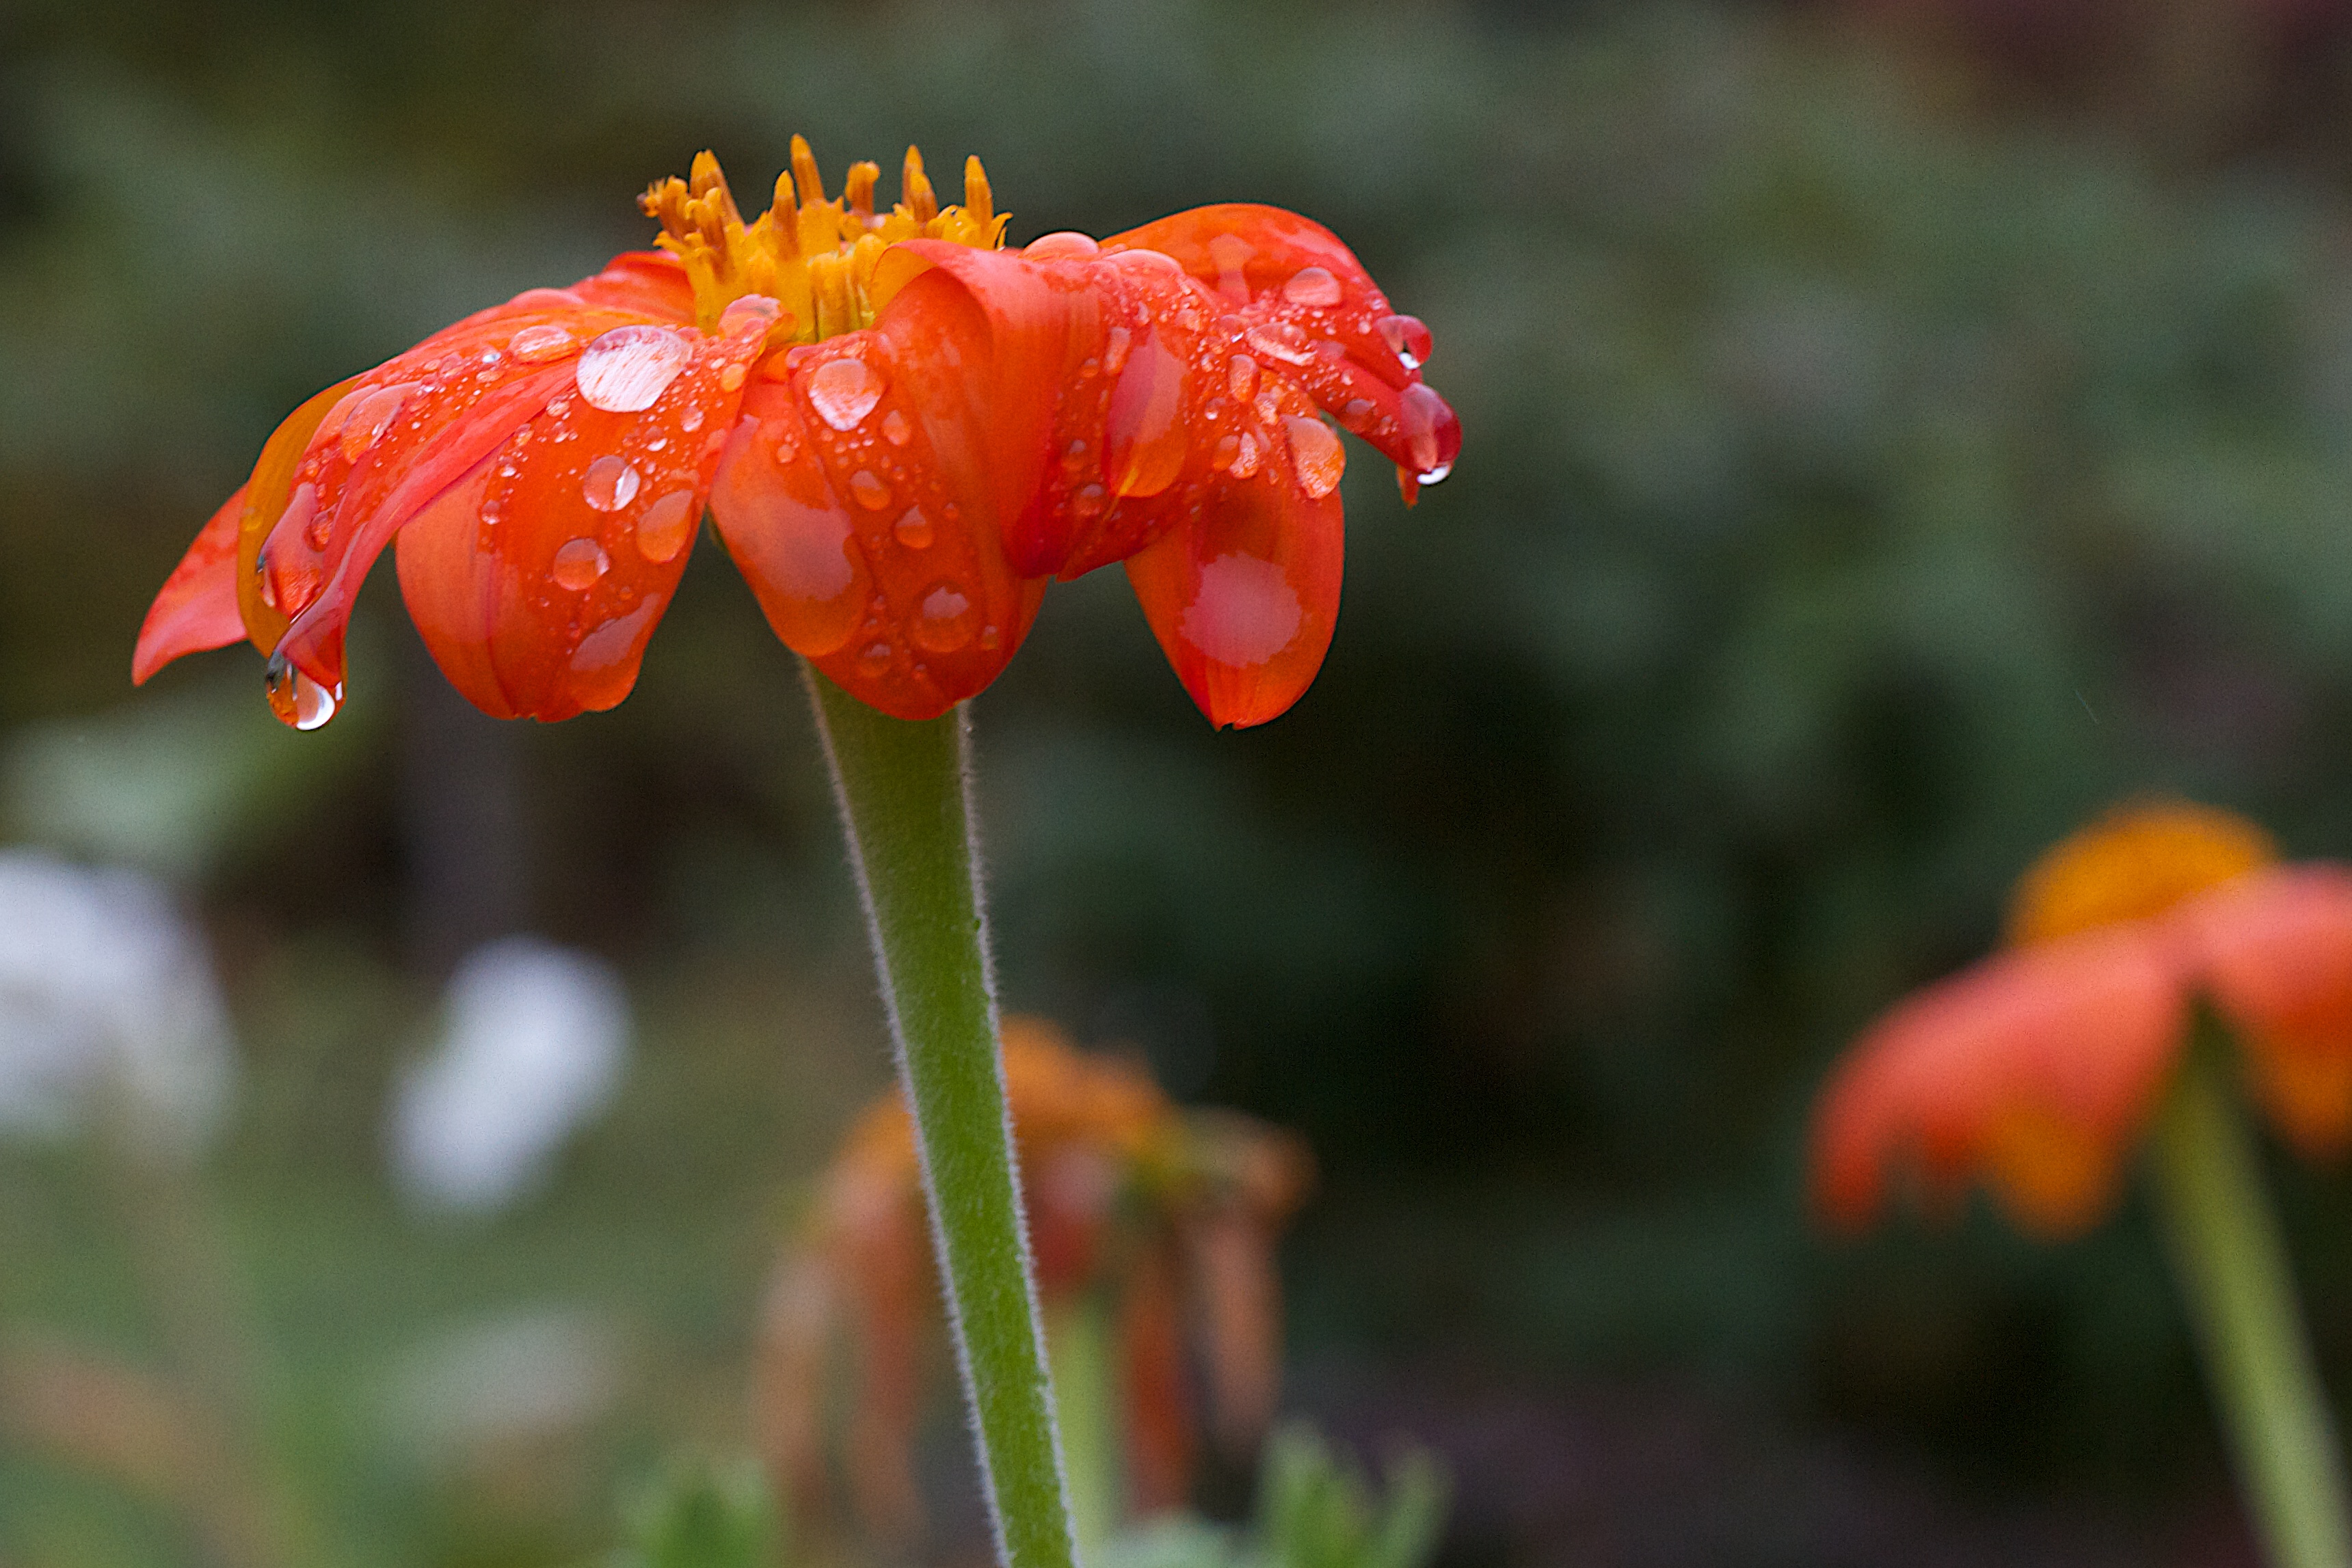
plant, leaf, flower, petal, produce, botany, flora, wildflower, shrub, macro photography, flowering plant, plant stem, land plant